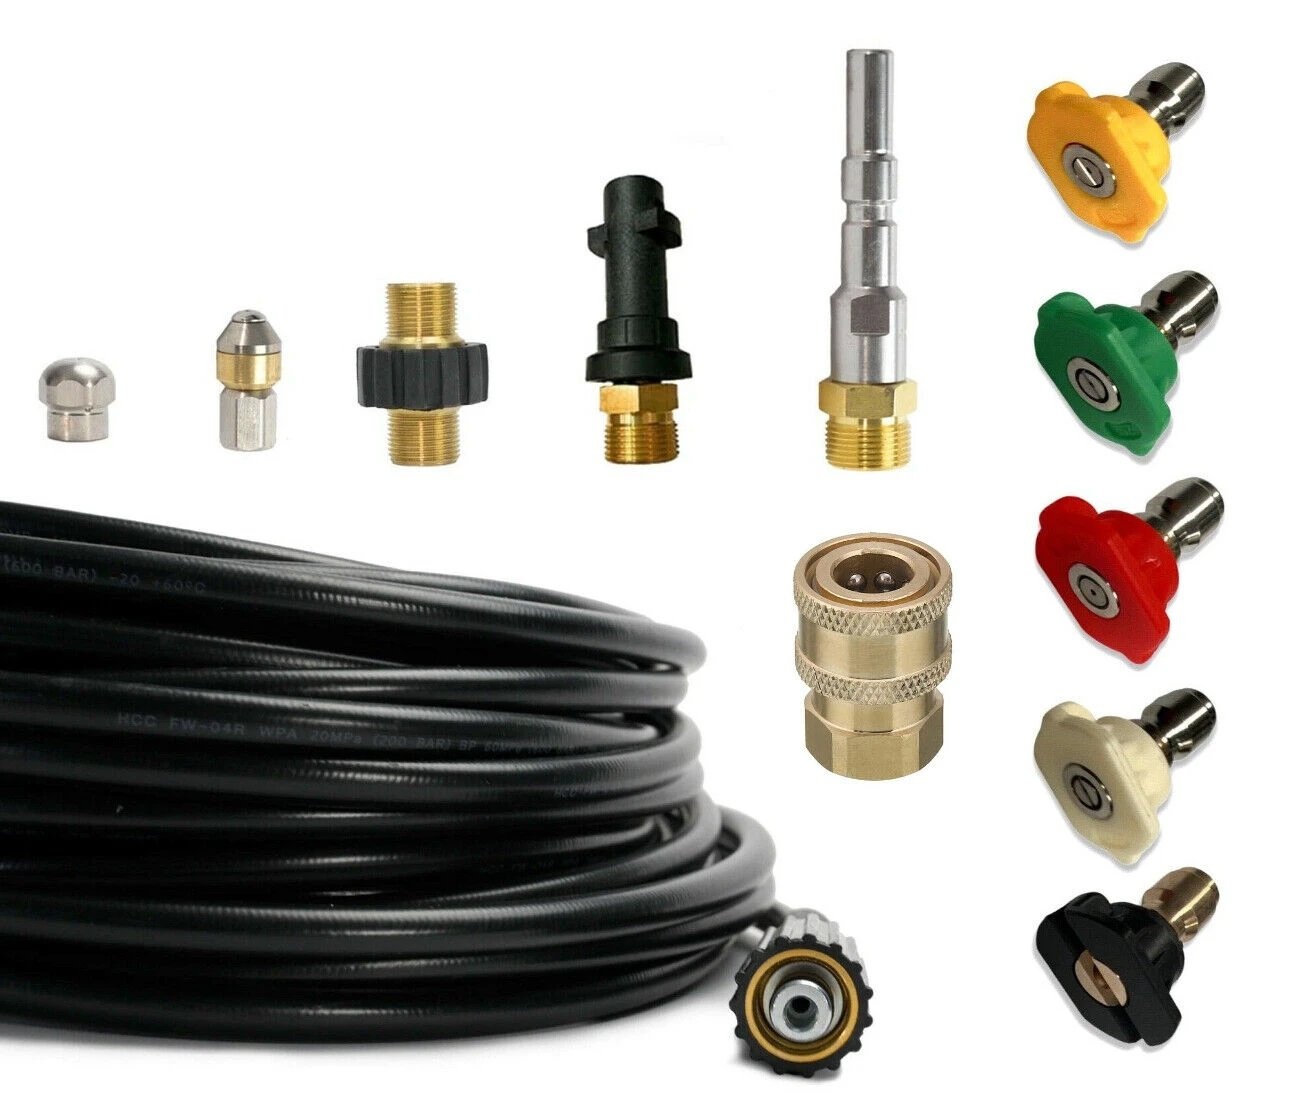
Rohrreinigungsschlauch für Kärcher Kränzle NILFISK ALTO 12-tlg inkl. Düsen-Set
Das 12-teilige Rohrreinigungsschlauch-Set von Smartek ist die ideale Lösung für verstopfte Abflüsse. Neben dem hochwertigen Reinigungsschlauch verfügt das Set über eine M22 x 1,5 AG Schnellkupplung, einen Kränzle-Adapter mit Schlauchverbinder, einen Bajonett-Adapter sowie einen Adapter für KEW, WAP, Alto, Nilfisk, passend für Hochdruckschläuche. Der Reinigungsschlauch ist für Hochdruckreiniger von Kärcher, Kränzle, Nilfisk und anderen Marken geeignet und hält Temperaturen bis zu 40°C stand. Mit der rotierenden Reinigungsdüse aus hochwertigem Edelstahl und der starren Düse mit feststehendem Messinggehäuse lassen sich selbst hartnäckige Verstopfungen spielend lösen und aus dem Rohr spülen. Der Reinigungsschlauch von Smartek ist vielseitig einsetzbar und eignet sich nicht nur für die Rohrreinigung, sondern auch für die Reinigung von Dachrinnen. Der Schlauch zur Rohrreinigung besticht durch seine Robustheit und Langlebigkeit, dank hochwertiger Materialien und einem Knickschutz, der die Entstehung von Schäden verhindert. Das Set enthält zudem fünf Düsen mit unterschiedlichen Sprühwinkeln und ist kompatibel mit einer Vielzahl von Hochdruckreinigern, darunter Kärcher, Kränzle, Nilfisk, WAP und weitere Modelle. Für eine effektive Reinigung von verstopften Abflüssen und Rohren ist das M&M Smartek 12-teilige Rohrreinigungsschlauch-Set die perfekte Wahl. Egal ob für den privaten oder gewerblichen Gebrauch, dieses Set bietet alle notwendigen Komponenten für eine gründliche und zuverlässige Reinigung. Aus dem Hause M&M Smartek® in Hattersheim, Deutschland. Markennamen werden ausschließlich verwendet, um die Kompatibilität des Gerätes zu den genannten Marken zu beschreiben. Es handelt sich um kein Originalprodukt. Bei Artikeln, die nicht explizit als Originalware gekennzeichnet sind, handelt es sich um hochwertige Zubehörware eines Fremdherstellers. Alle aufgeführten Firmenmarkennamen und Markenzeichen sind Eigentum ihrer Inhaber, sie dienen lediglich zur Identifikation der jeweiligen Geräte oder- Gerätetypen. M&M Smartek ist eine eingetragene Marken, die Verwendung bedarf der Genehmigung des Markeninhabers.
Brand: M&M Smartek®
Category: Home & Garden > Lawn & Garden > Outdoor Power Equipment Accessories > Pressure Washer Accessories > Roof Cleaners